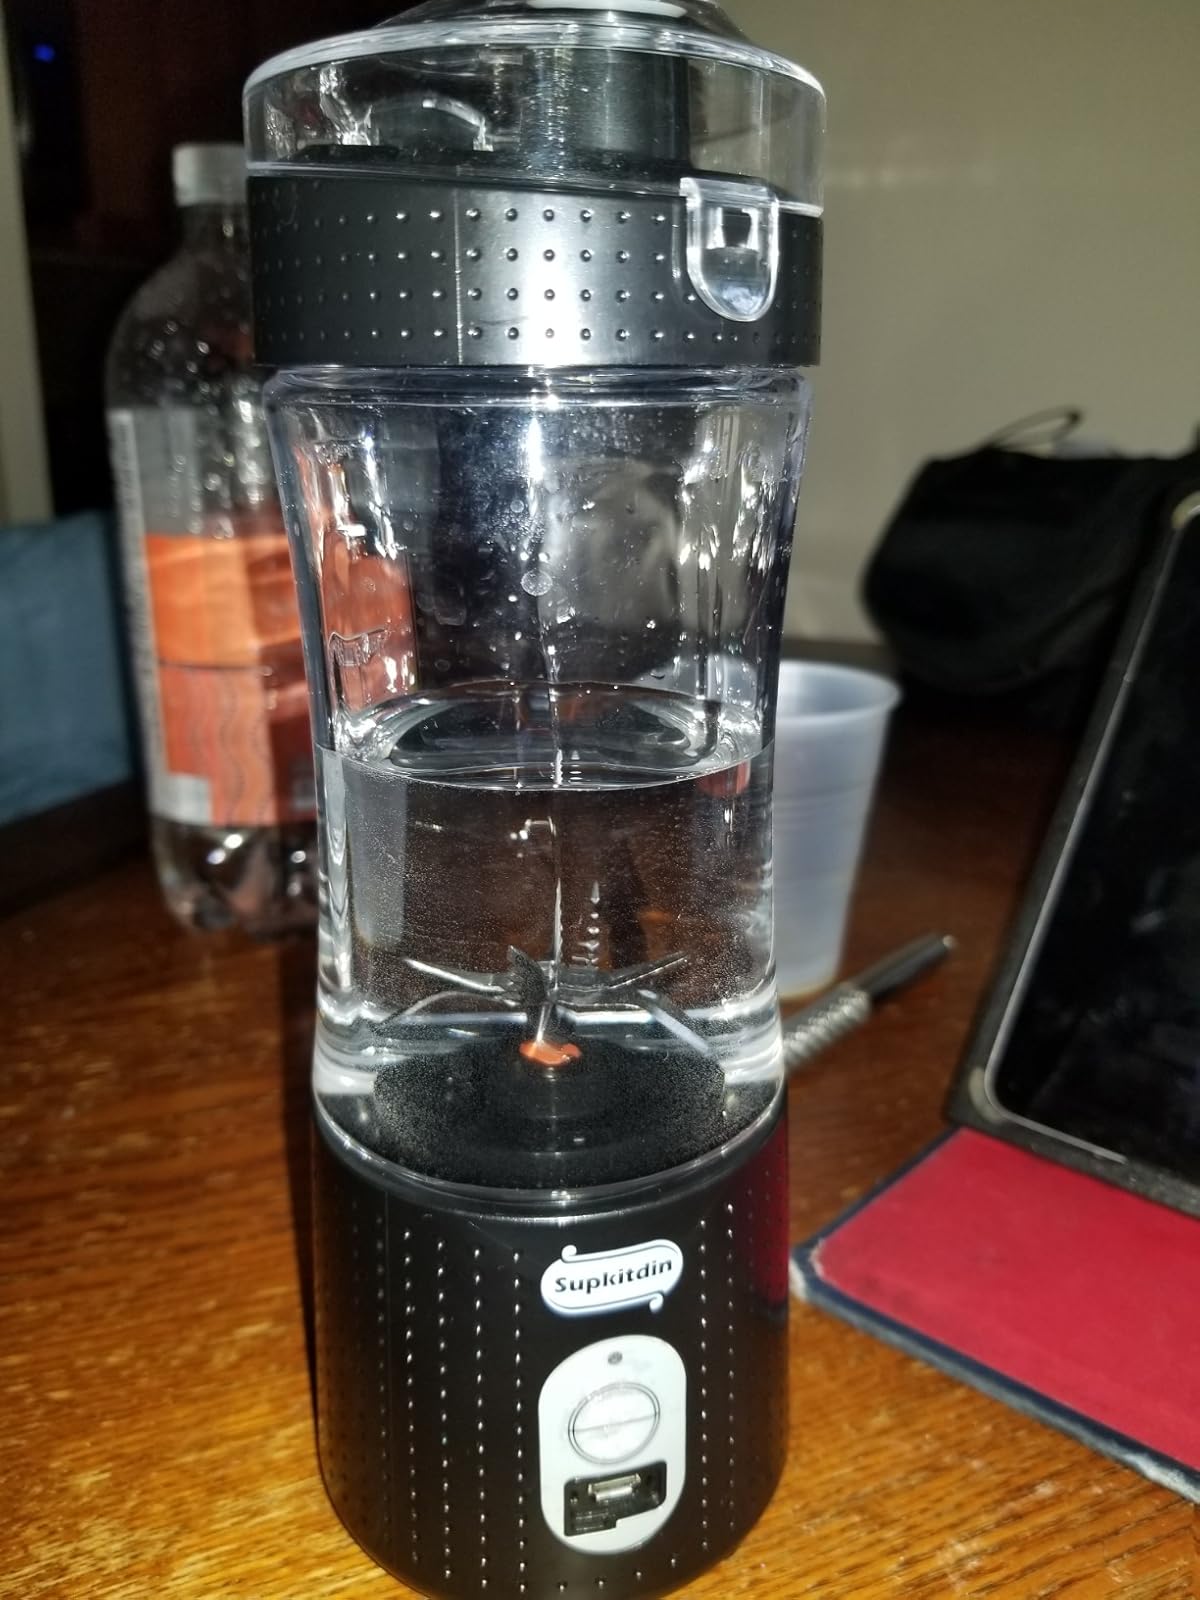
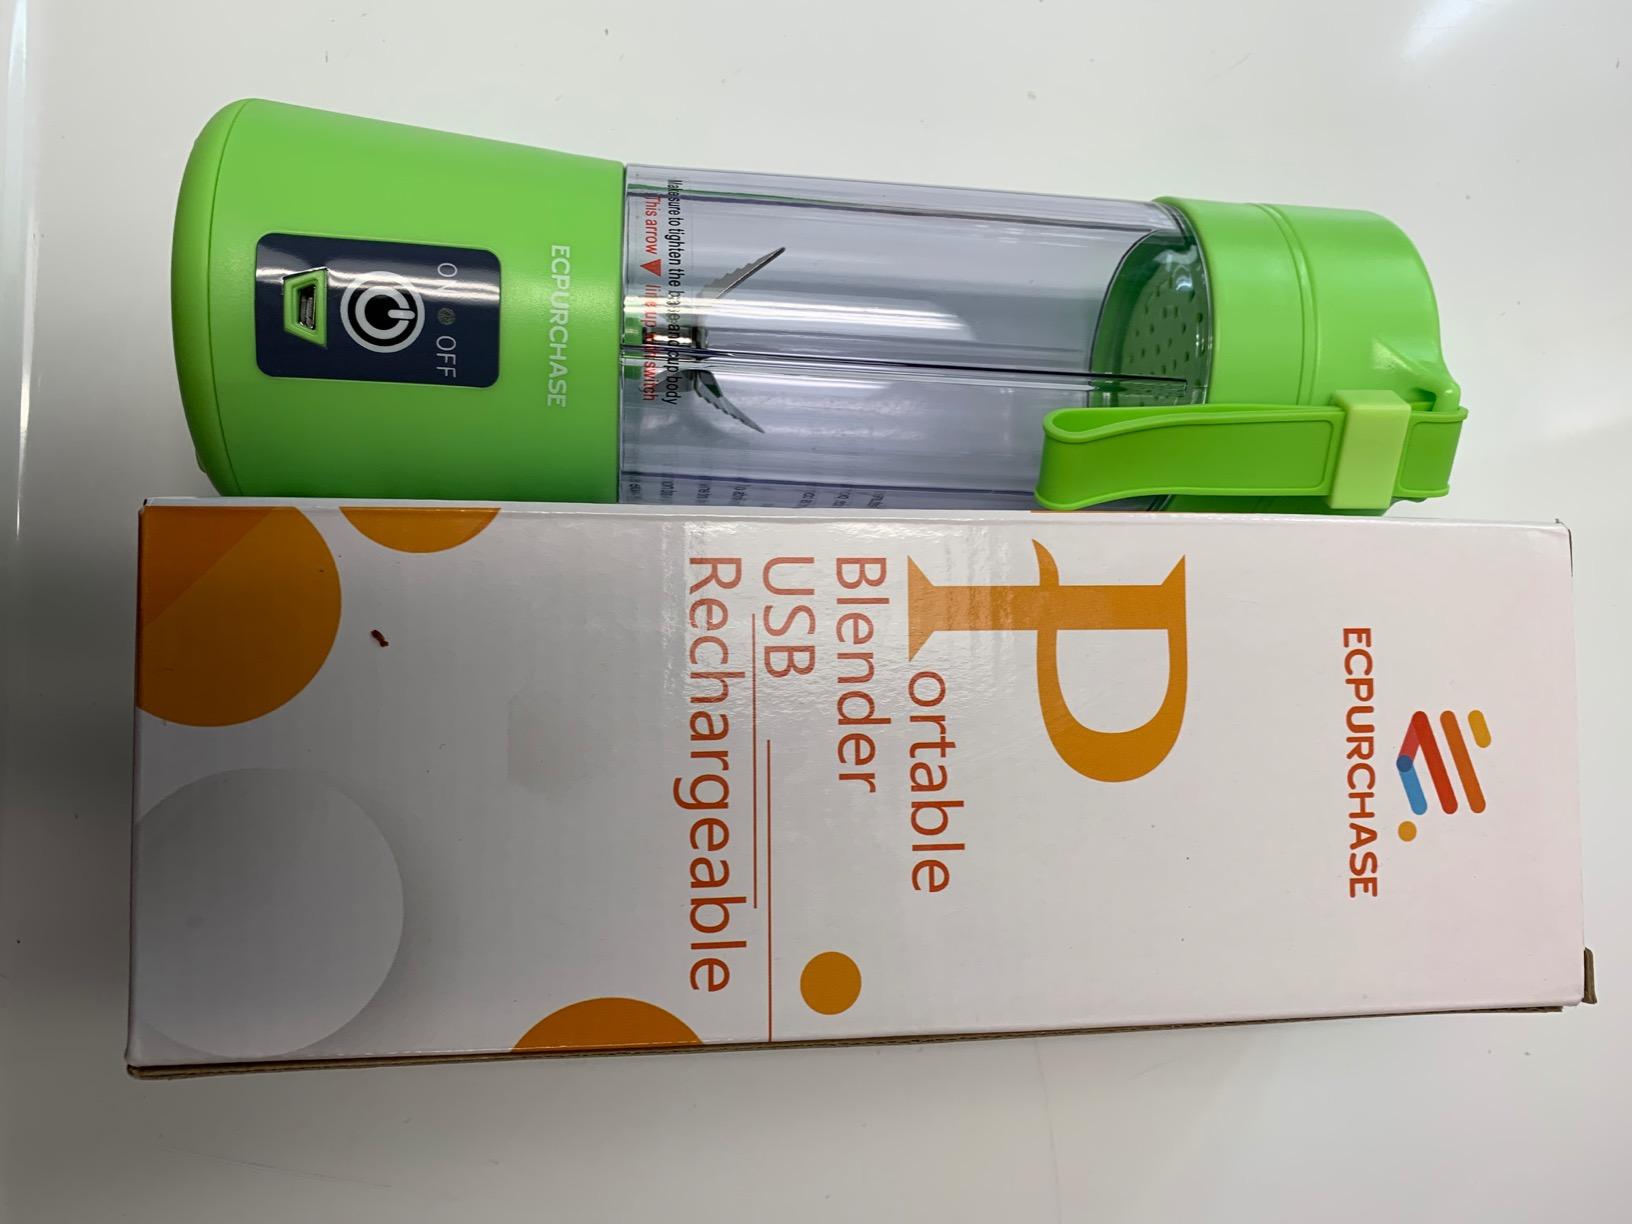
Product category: items_blender
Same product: no